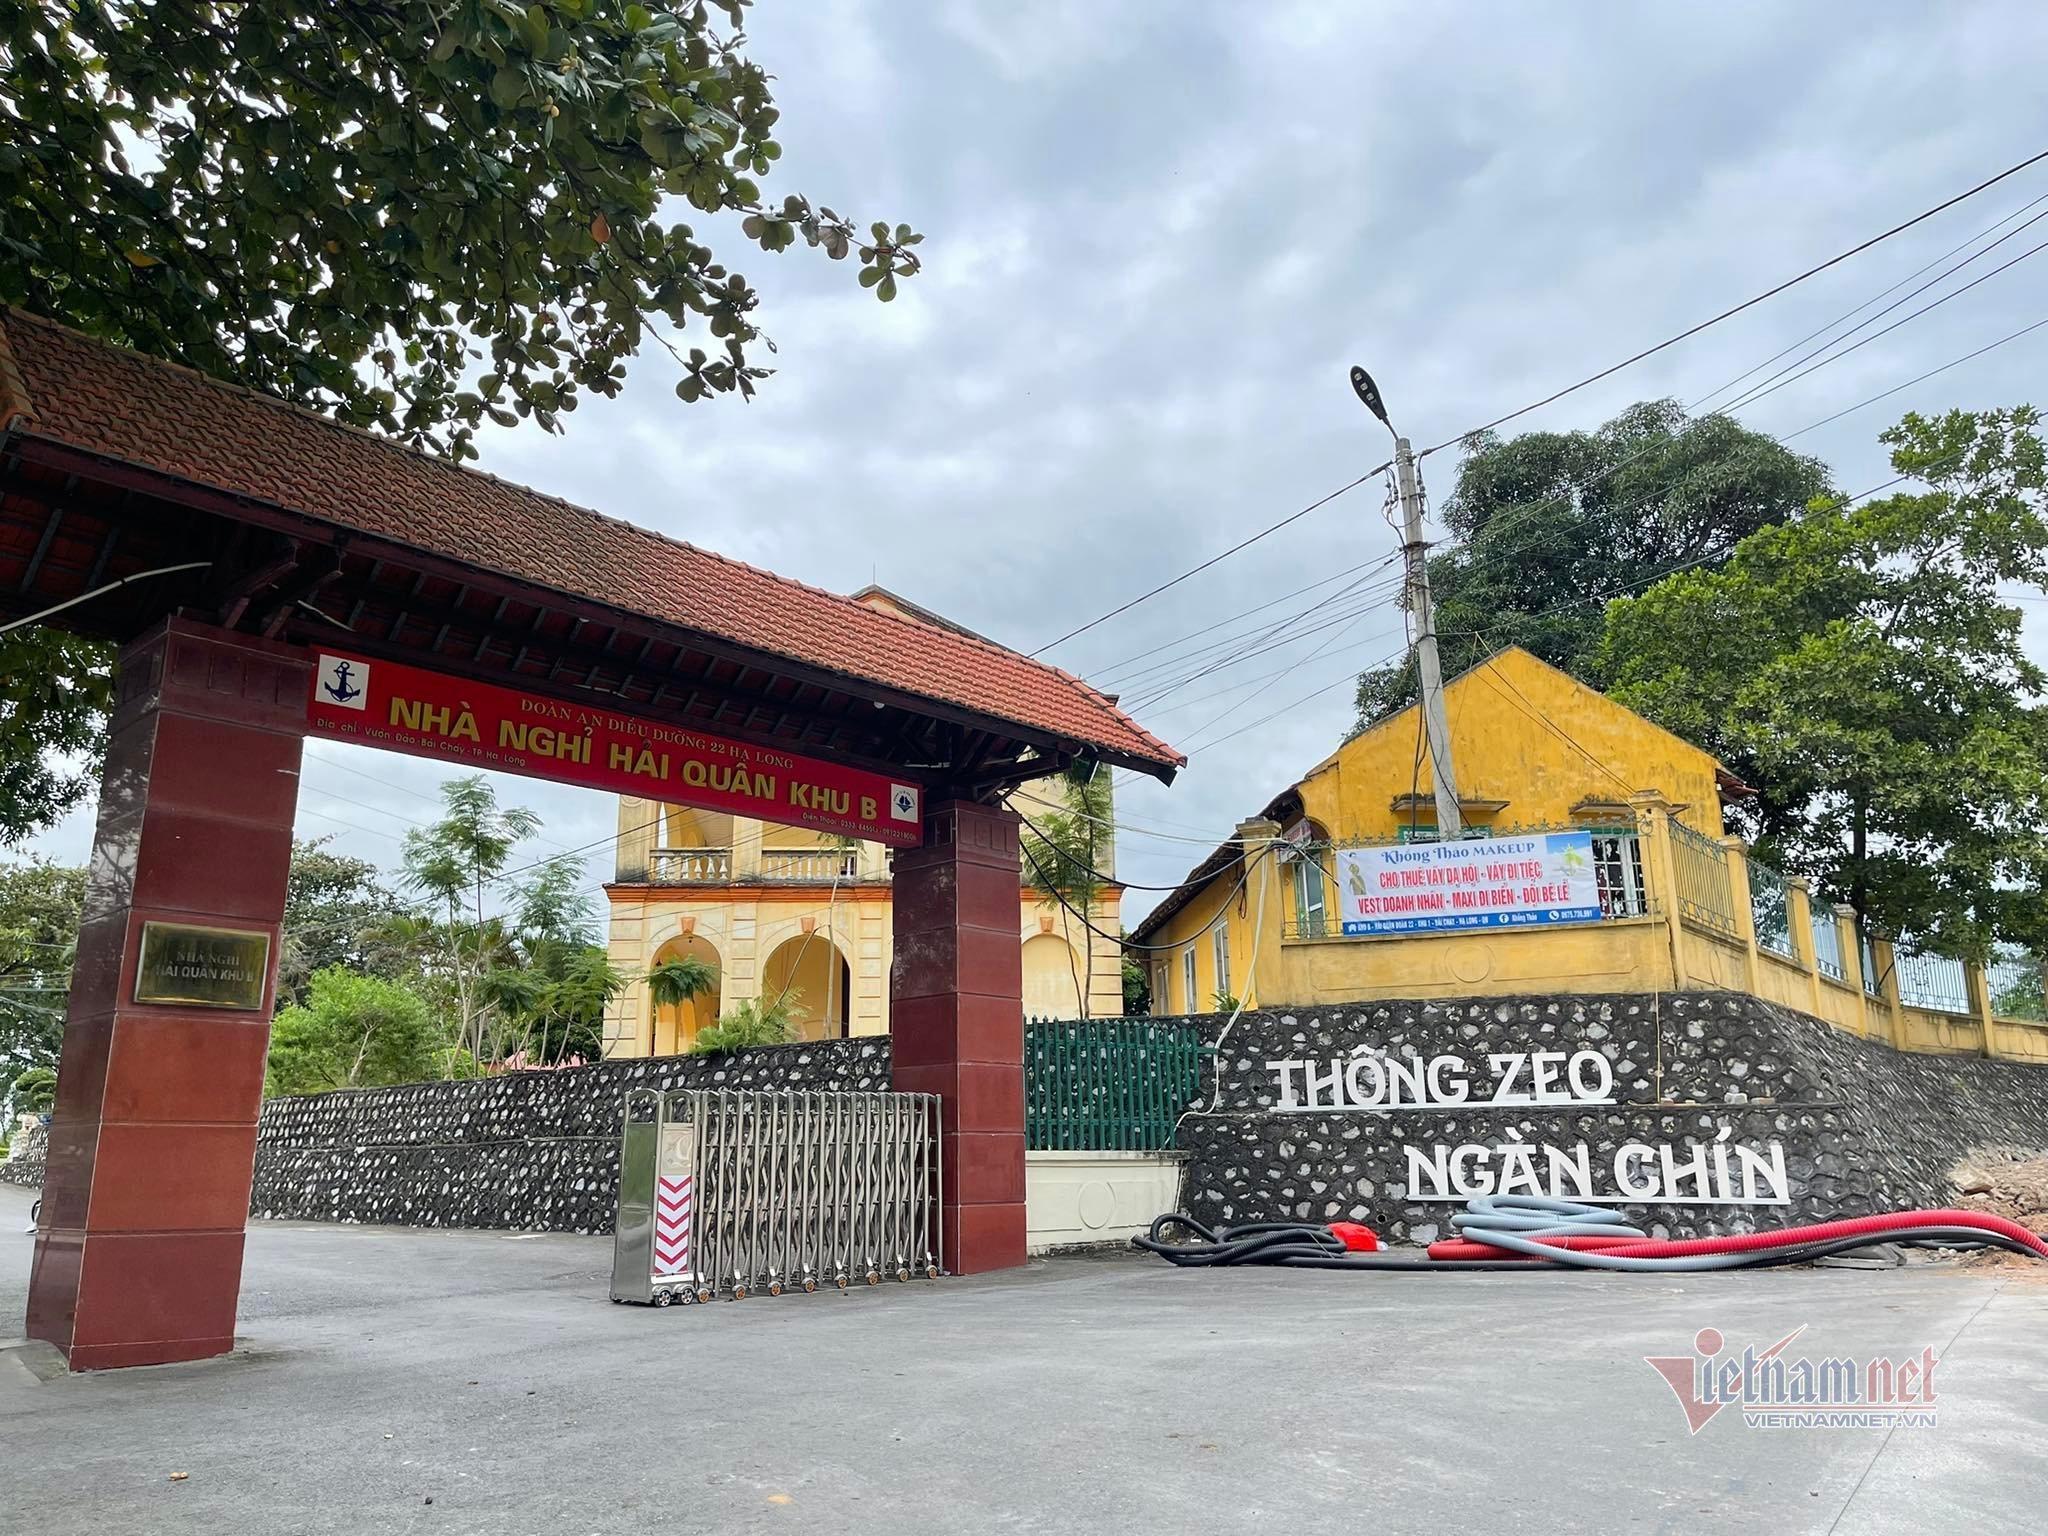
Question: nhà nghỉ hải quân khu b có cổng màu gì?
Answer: màu đỏ